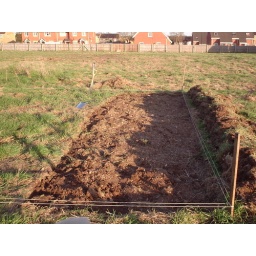
digging in the heat of april 07, ground rock hard